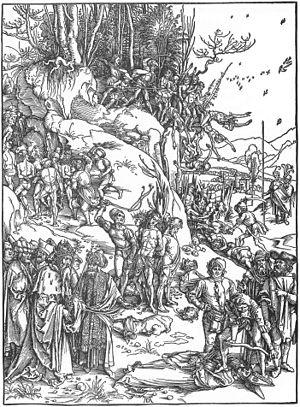
Le Martyre des dix mille chrétiens est un tableau d'huile sur bois d'Albrecht Dürer réalisé en 1508 et exposé aujourd'hui au Musée d'Histoire de l'art de Vienne en Autriche. Il s'agit d'une peinture religieuse de style renaissance nordique.